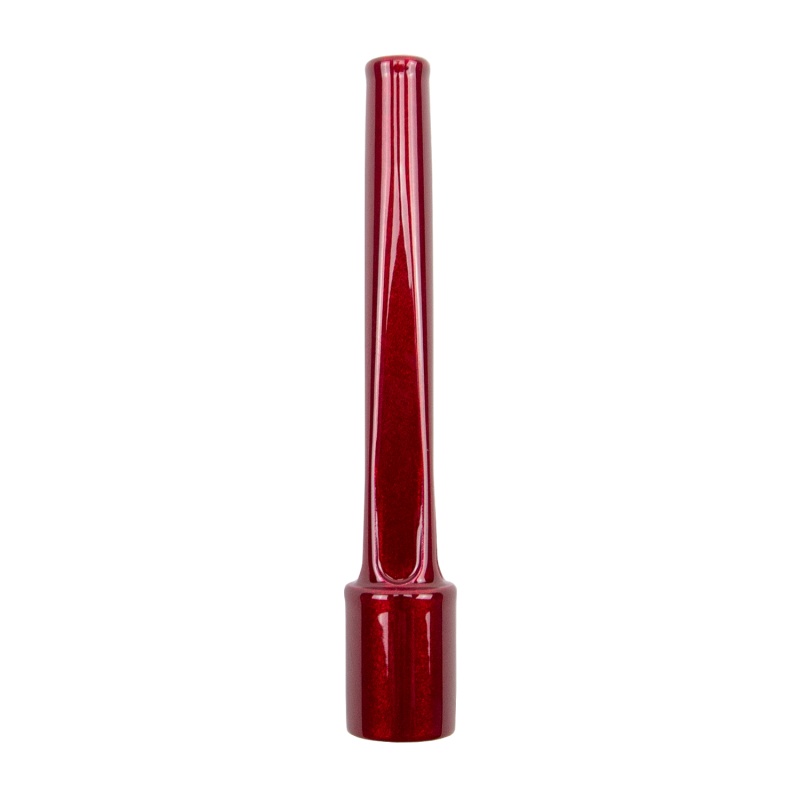
Wehrli 07.5-19 Chevrolet 6.6L Duramax Billet TIG Torch Stubby Antenna - WCFab Red
Wehrli 07.5-23 Chevrolet 6.6L Duramax Billet TIG Torch Stubby Antenna - WCFab Red
Brand: Wehrli
Category: Vehicles & Parts > Vehicle Parts & Accessories > Vehicle Maintenance, Care & Decor > Vehicle Decor > Vehicle Antenna Balls